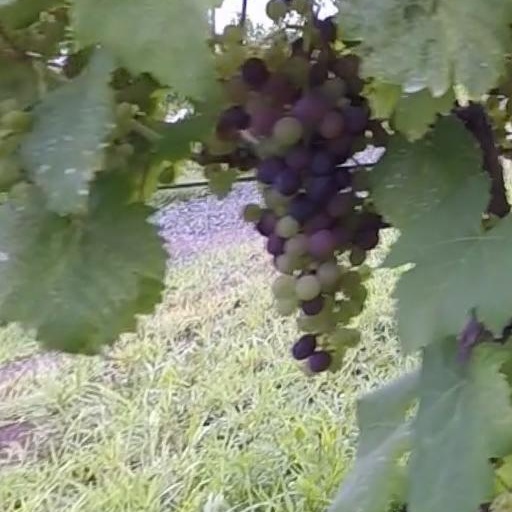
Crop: grape